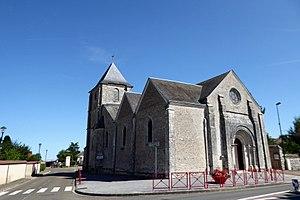
église Saint-Germain, Morancez, Eure-et-Loir (France).
Morancez est une commune française située dans le département d'Eure-et-Loir en région Centre-Val de Loire.